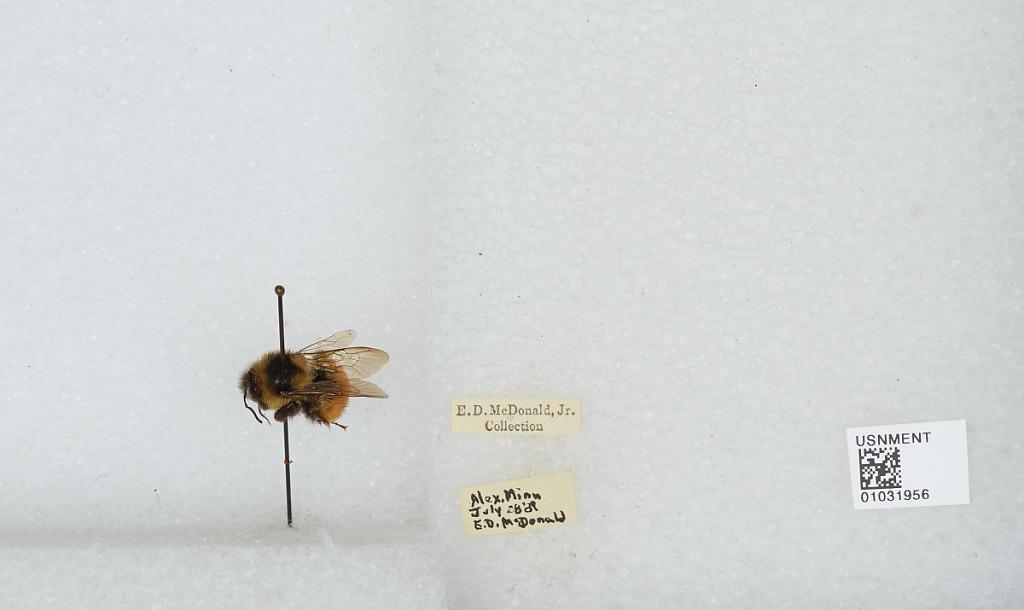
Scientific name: Bombus (Pyrobombus) ternarius Say
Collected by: E. McDonald
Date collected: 1889-7-28
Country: United States
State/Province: Minnesota
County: Douglas
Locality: Alexandria
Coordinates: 45.8853, -95.3772